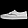
Label: Sneaker